Chlorotrianisene

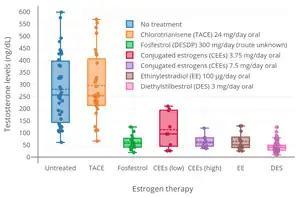
Testosterone levels with no treatment and with various estrogens in men with prostate cancer. Determinations were made with an early radioimmunoassay (RIA). Source was Shearer et al. (1973).

CTA is a relatively weak estrogen, with about one-eighth the potency of DES. However, it is highly lipophilic and is stored in fat tissue for prolonged periods of time, with its slow release from fat resulting in a very long duration of action. CTA itself is inactive; it behaves as a prodrug to desmethylchlorotrianisene (DMCTA), a weak estrogen that is formed as a metabolite via mono-"O"-demethylation of CTA in the liver. As such, the potency of CTA is reduced if it is given parenterally instead of orally.